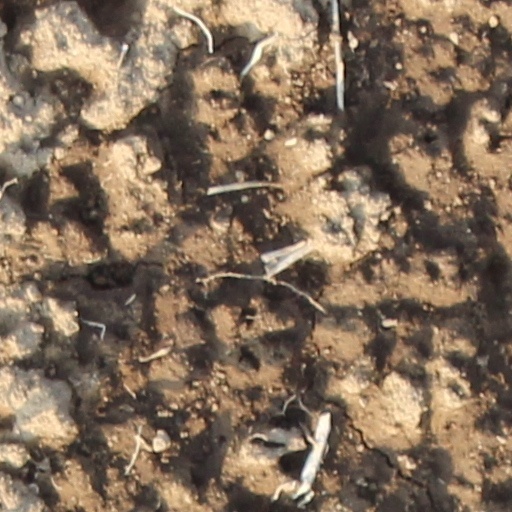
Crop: wheat